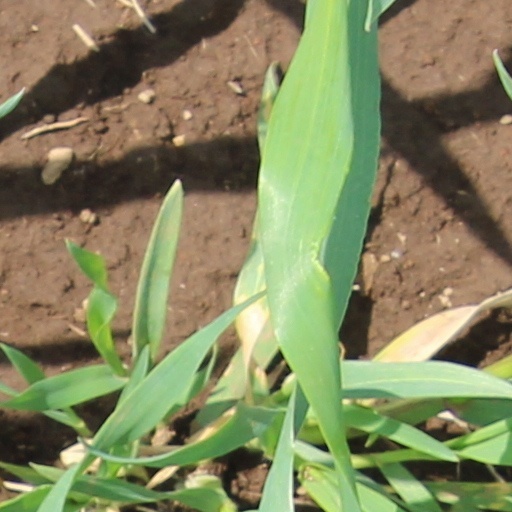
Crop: wheat